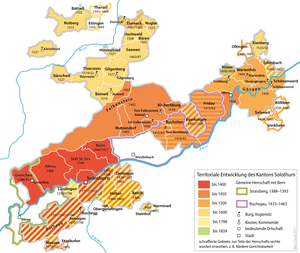
La bailliage de Bechburg est un bailliage situé dans l'actuel canton de Soleure, qui dépend du landgraviat de Buchsgau. En 1419, les cantons de Berne et Soleure rassemblent leurs seigneuries dans le Buchsgau pour former le bailliage de Bechburg. En 1463, Soleure obtient le bailliage, tandis que Berne obtient Bipp.
La seigneurie de Dorneck est une seigneurie située dans l'actuel canton de Soleure. Elle devient par la suite un bailliage du canton de Soleure jusqu'en 1798 sous le nom de bailliage de Dorneck.
La seigneurie de Gösgen est une seigneurie située dans l'actuel canton de Soleure. Elle devient par la suite un bailliage du canton de Soleure de 1458 à 1798 sous le nom de bailliage de Gösgen.